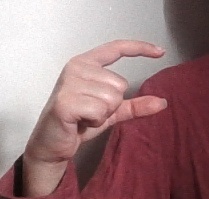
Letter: dal